Boston, Revere Beach and Lynn Railroad

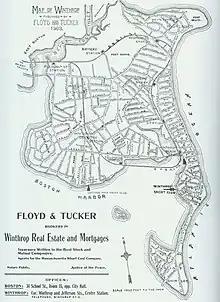
A 1903 map of Winthrop from Floyd and Tucker showing the route of the Winthrop Loop and station locations of the Boston Revere Beach and Lynn Railroad

The Point Shirley Street Railway was built from Winthrop Beach station to Point Shirley beginning in August 1910 and opened later that year. The single-track line ran along Shirley Street and Tafts Avenue. The BRB&L acquired the entire line with legislative approval in October 1912. By 1914, the line operated 30,594 car miles (an average of 35 daily round trips), carried 165,037 passengers (an average of 452 daily), and employed seven people.